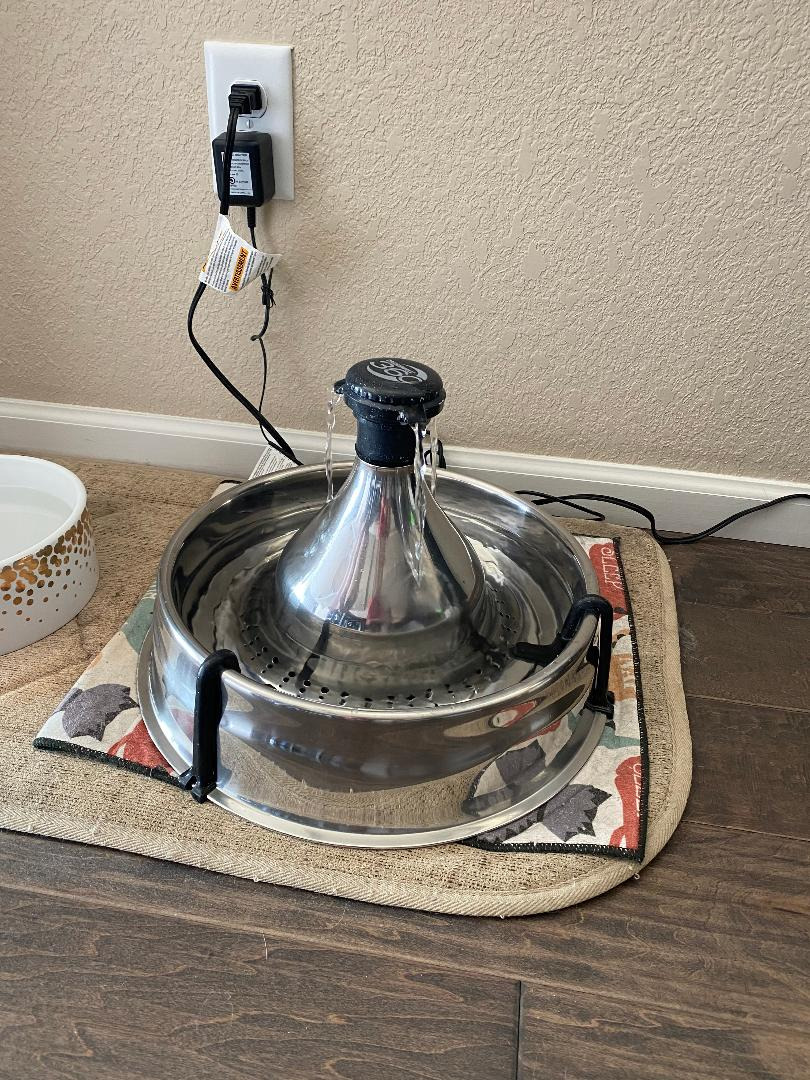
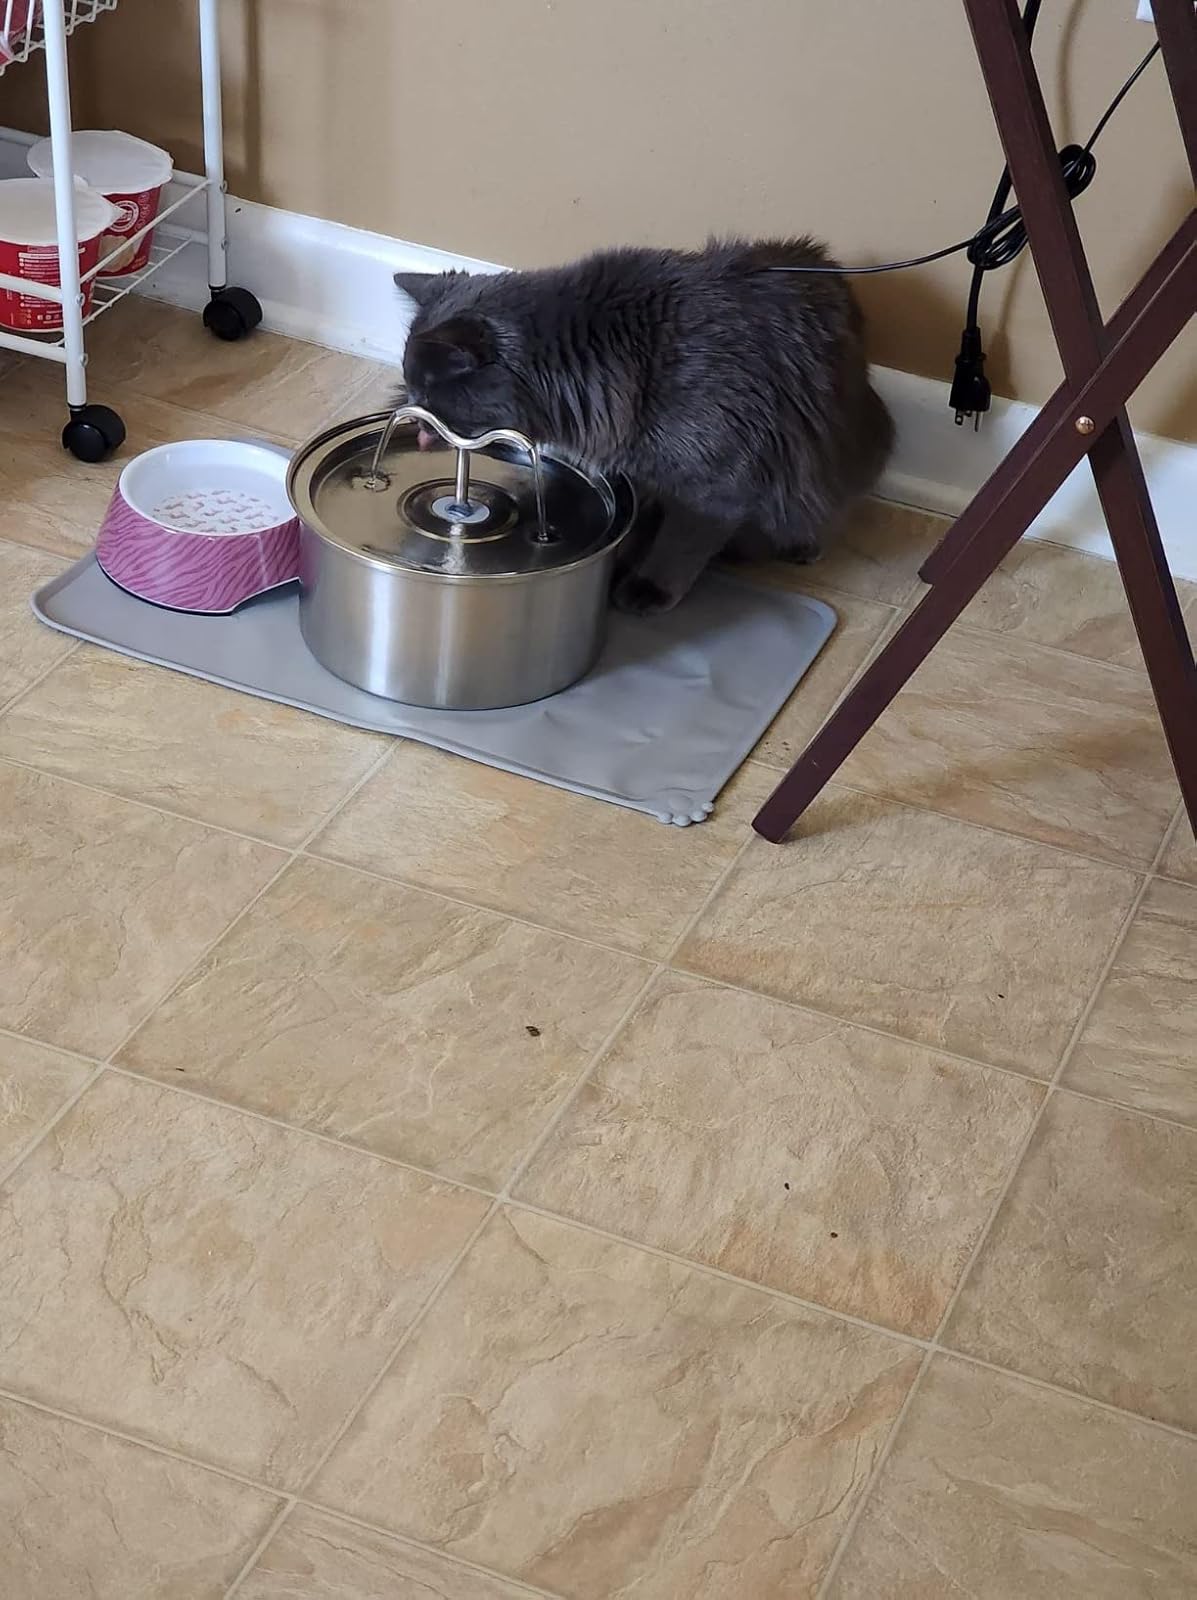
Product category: items_bowl
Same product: no